Schloss Schulzendorf

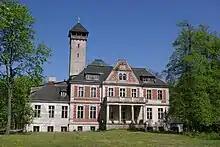
Schloss Schulzendorf

The castle is at the center of the Schulzendorf village, built on a former knight's estate. The first castle at the site, built during the 17th or 18th century, was owned by David Gottlob von Gersdorf.